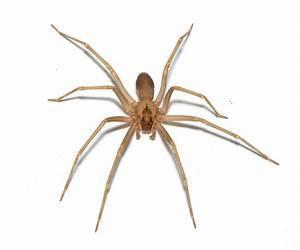
spider